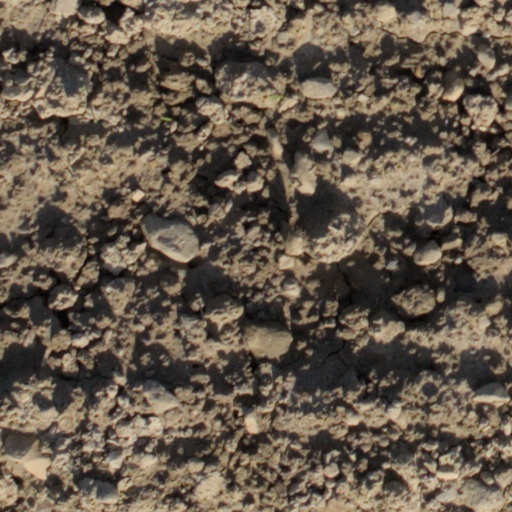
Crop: wheat